Kirby's Return to Dream Land

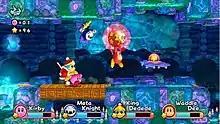
"Kirby's Return to Dream Land" supports cooperative multiplayer for up to four players.

The player controls Kirby, who retains his signature ability to inhale objects and enemies. The inhaled objects can either be swallowed, or propelled back out as a projectile. Kirby can also do a "Super Inhale", where shaking the Wii Remote or inhaling for a long time makes Kirby's inhale stronger. A Super Inhale has extended range and can suck up "Heave-ho Blocks", which are immovable from a regular inhale; the Super Inhale also allows Kirby to inhale other players and most large enemies.